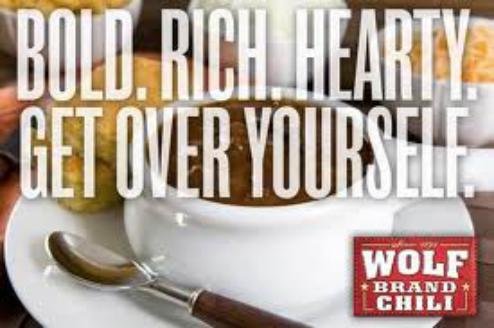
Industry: Food